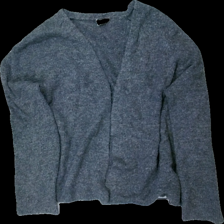
View: front
Type: Cardigan
Category: Ladies
Brand: H&M
Colors: Grey
Material: 65% akryl 13% polyester
Cut: Regular
Size: L
Season: All
Price range: <50
Recommended usage: Export
Description: grå kardigan